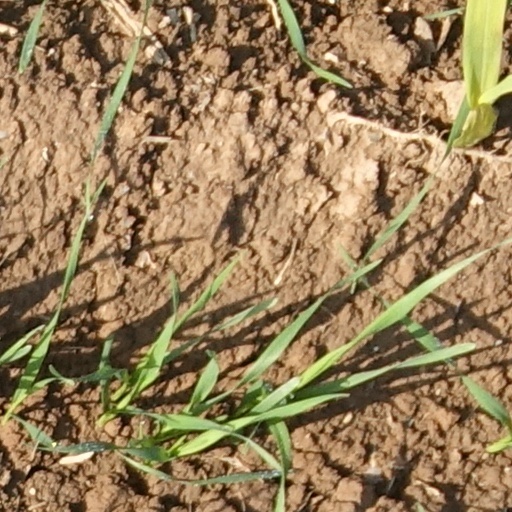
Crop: wheat